Serpin

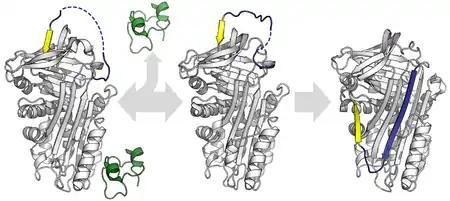
Serpin latent state diagram

Certain serpins spontaneously undergo the S to R transition without having been cleaved by a protease, to form a conformation termed the latent state. Latent serpins are unable to interact with proteases and so are no longer protease inhibitors. The conformational change to latency is not exactly the same as the S to R transition of a cleaved serpin. Since the RCL is still intact, the first strand of the C-sheet has to peel off to allow full RCL insertion.